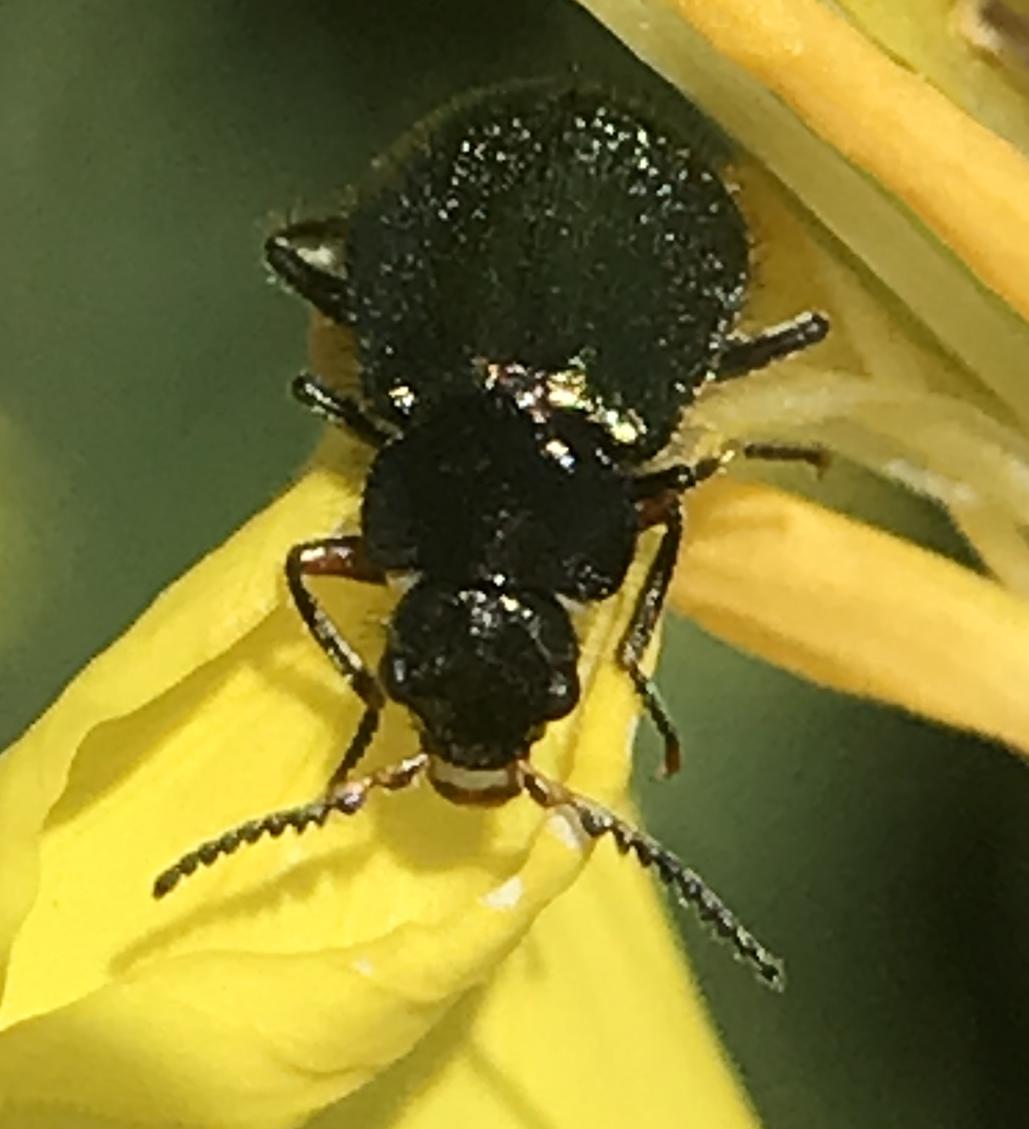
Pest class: predators